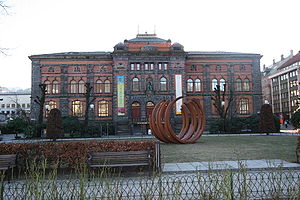
Bergen / Kultur / Museer
Vestlandske kunstindustrimuseum.
"Bergen er en by og kommune i Vestland fylke; eget fylke frem til 1972. Beliggende på Norges vestkyst, omgivet af ""De syv fjelde"", og omtalt som ""Vestlandets hovedstad"".